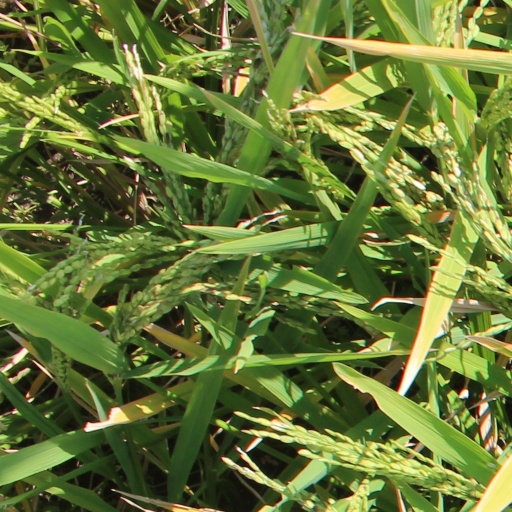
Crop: rice